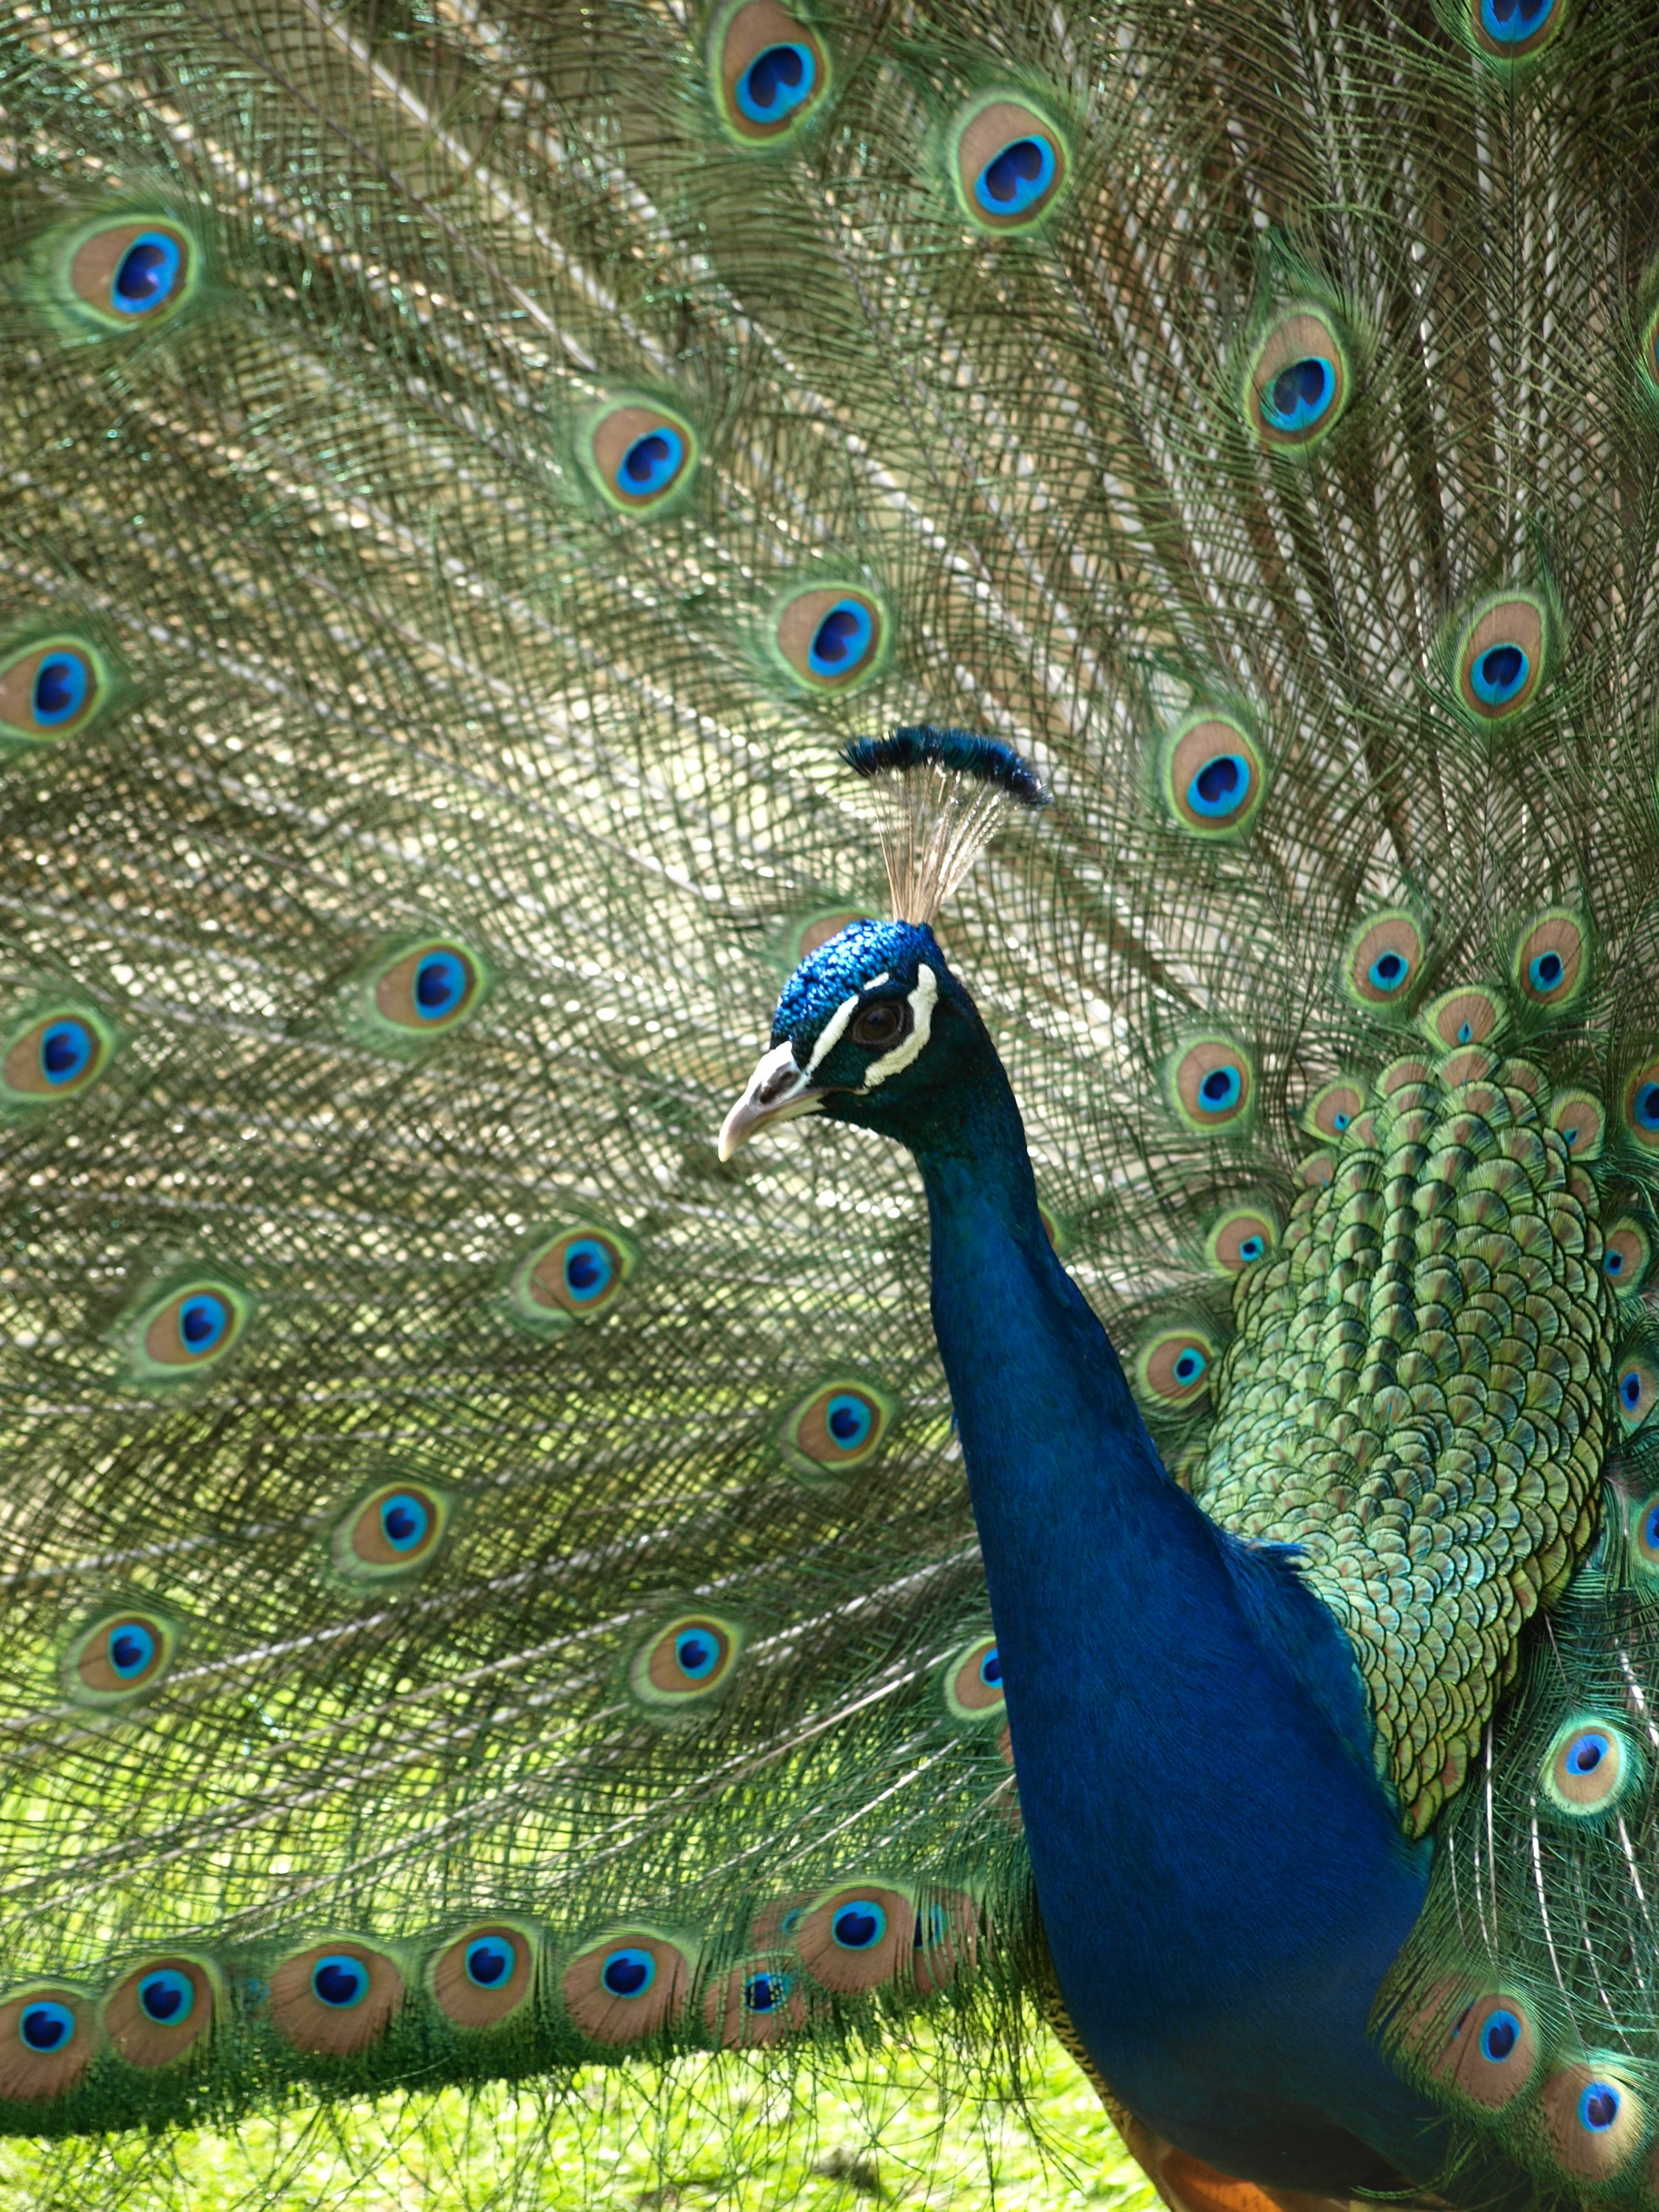
bird, wing, wildlife, green, beak, blue, fauna, peacock, galliformes, vertebrate, peafowl, pavo cristatus, iridescent, phasianidae